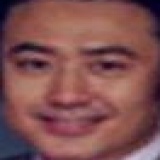
diễn viên Ngô Tú Ba